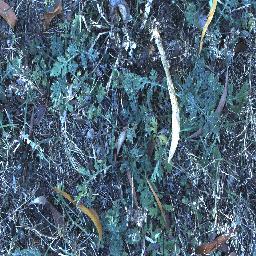
Label: parthenium